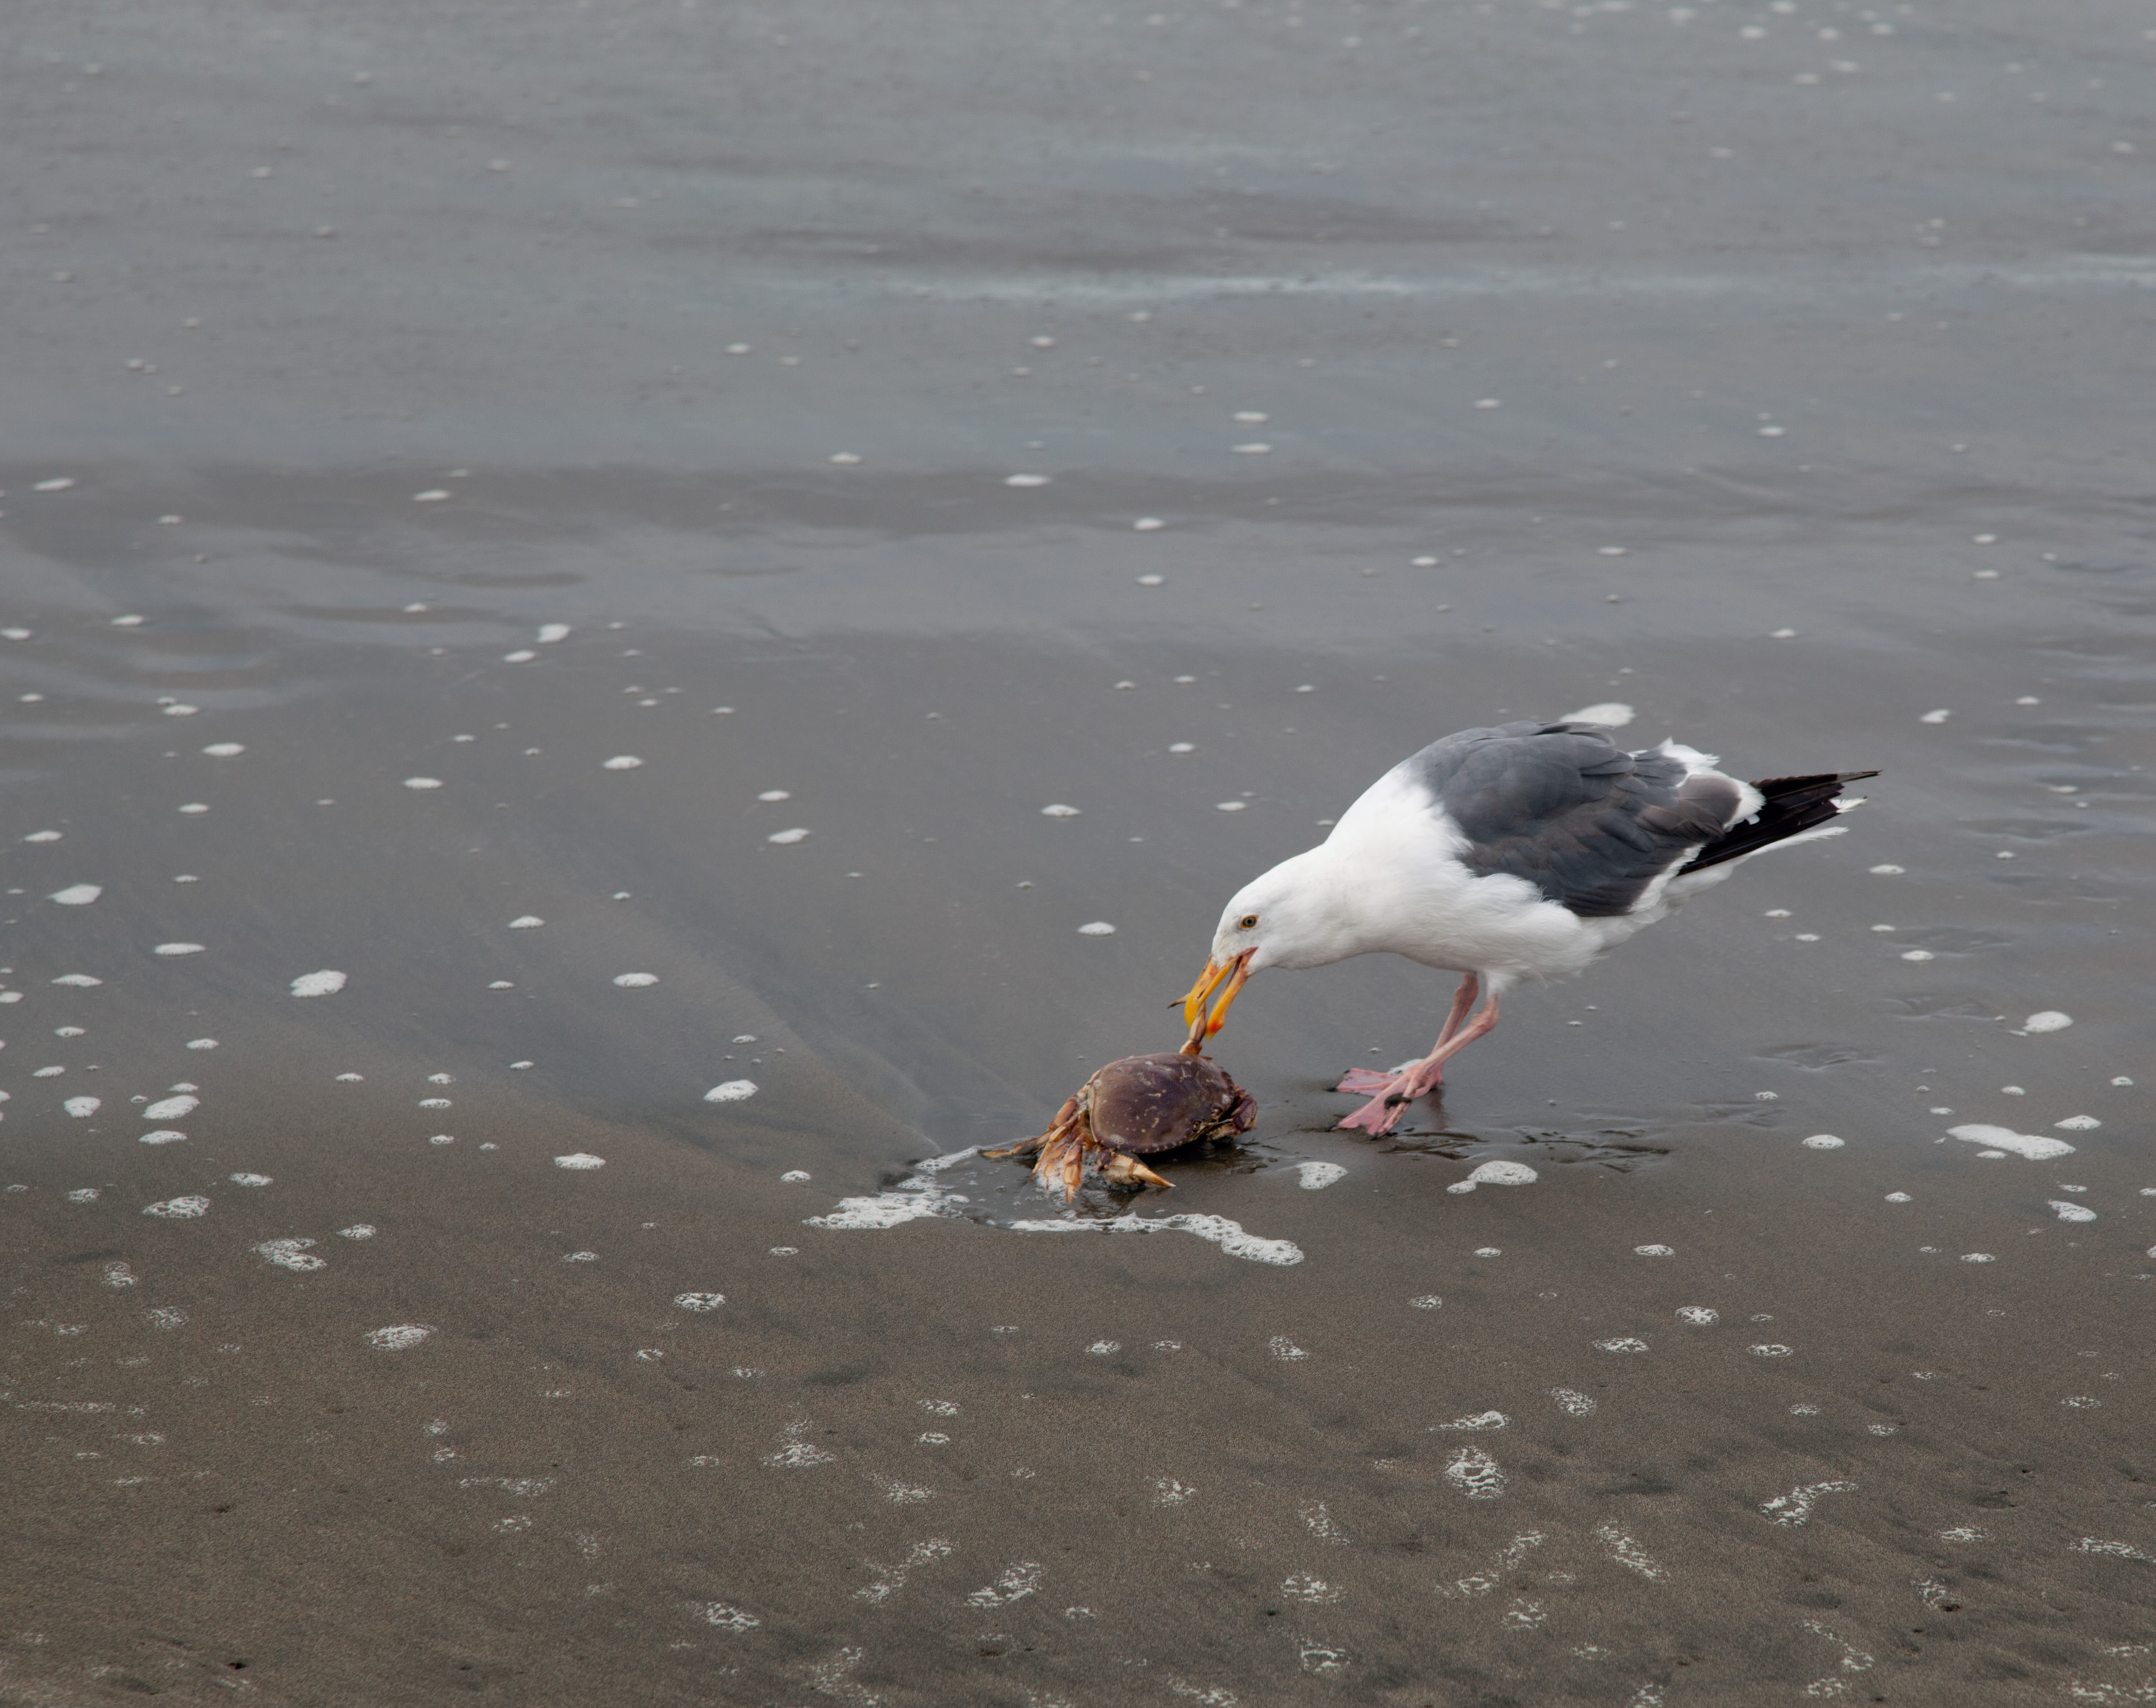
sea, water, sand, bird, wing, seabird, wildlife, gull, beak, sanfrancisco, duck, vertebrate, water bird, shorebird, charadriiformes